Michael Liani

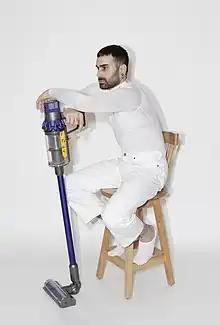

Michael Liani (born 1987) is an Israeli artist, photographer, video artist and editor, and art lecturer who lives and works in Tel Aviv. He has won several awards, including two from Israel's Ministry of Culture and Sports, Docaviv festival and the International Photography Contest at Paris College of Art. His creations have been displayed in dozens of museums and galleries.